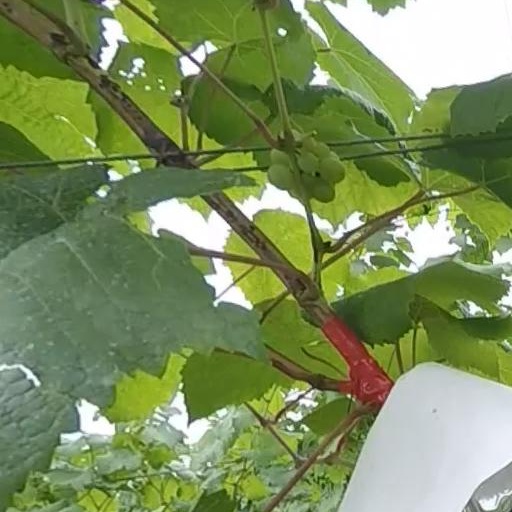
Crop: grape